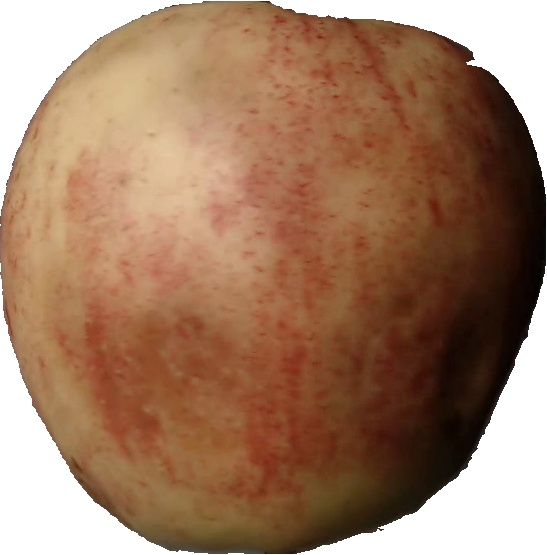
Label: apple_red_3